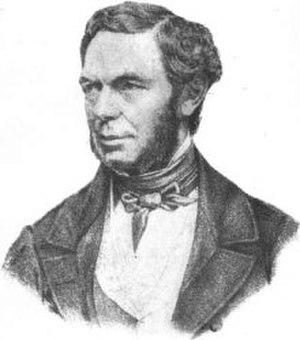
Fénien ou fenian désigne généralement et depuis la fin du XIXᵉ siècle les nationalistes irlandais qui choisissent la violence pour lutter contre la présence britannique. Ce terme fait également référence aux membres de l'Irish Republican Brotherhood.